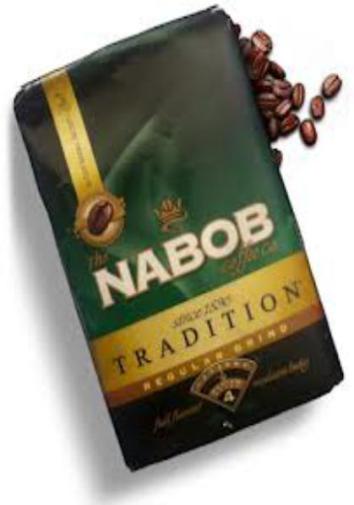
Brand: nabob
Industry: Food